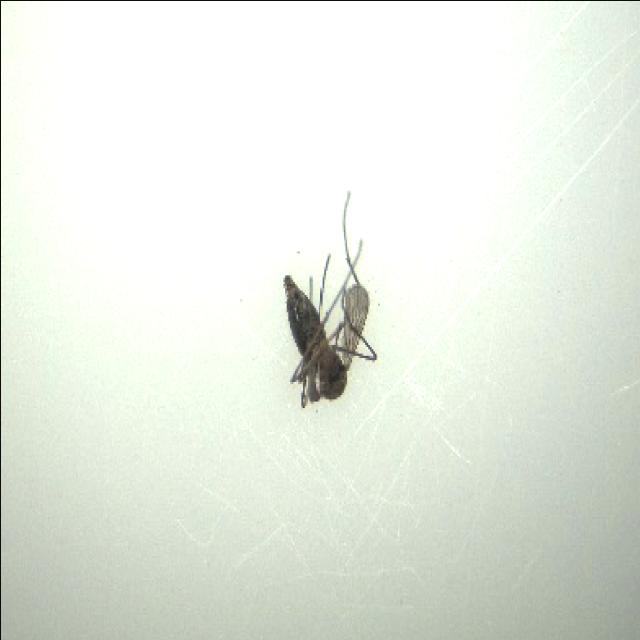
Species: culex_tritaeniorhynchus